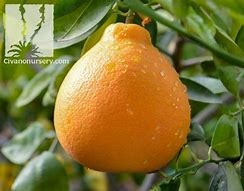
Label: mandarine